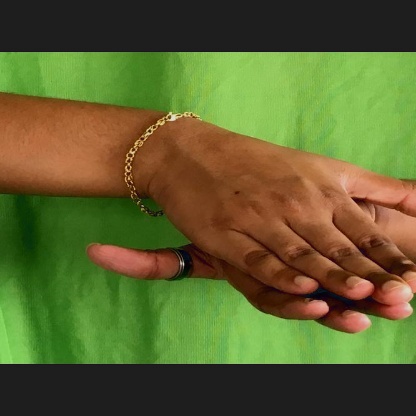
Mudra: Matsya